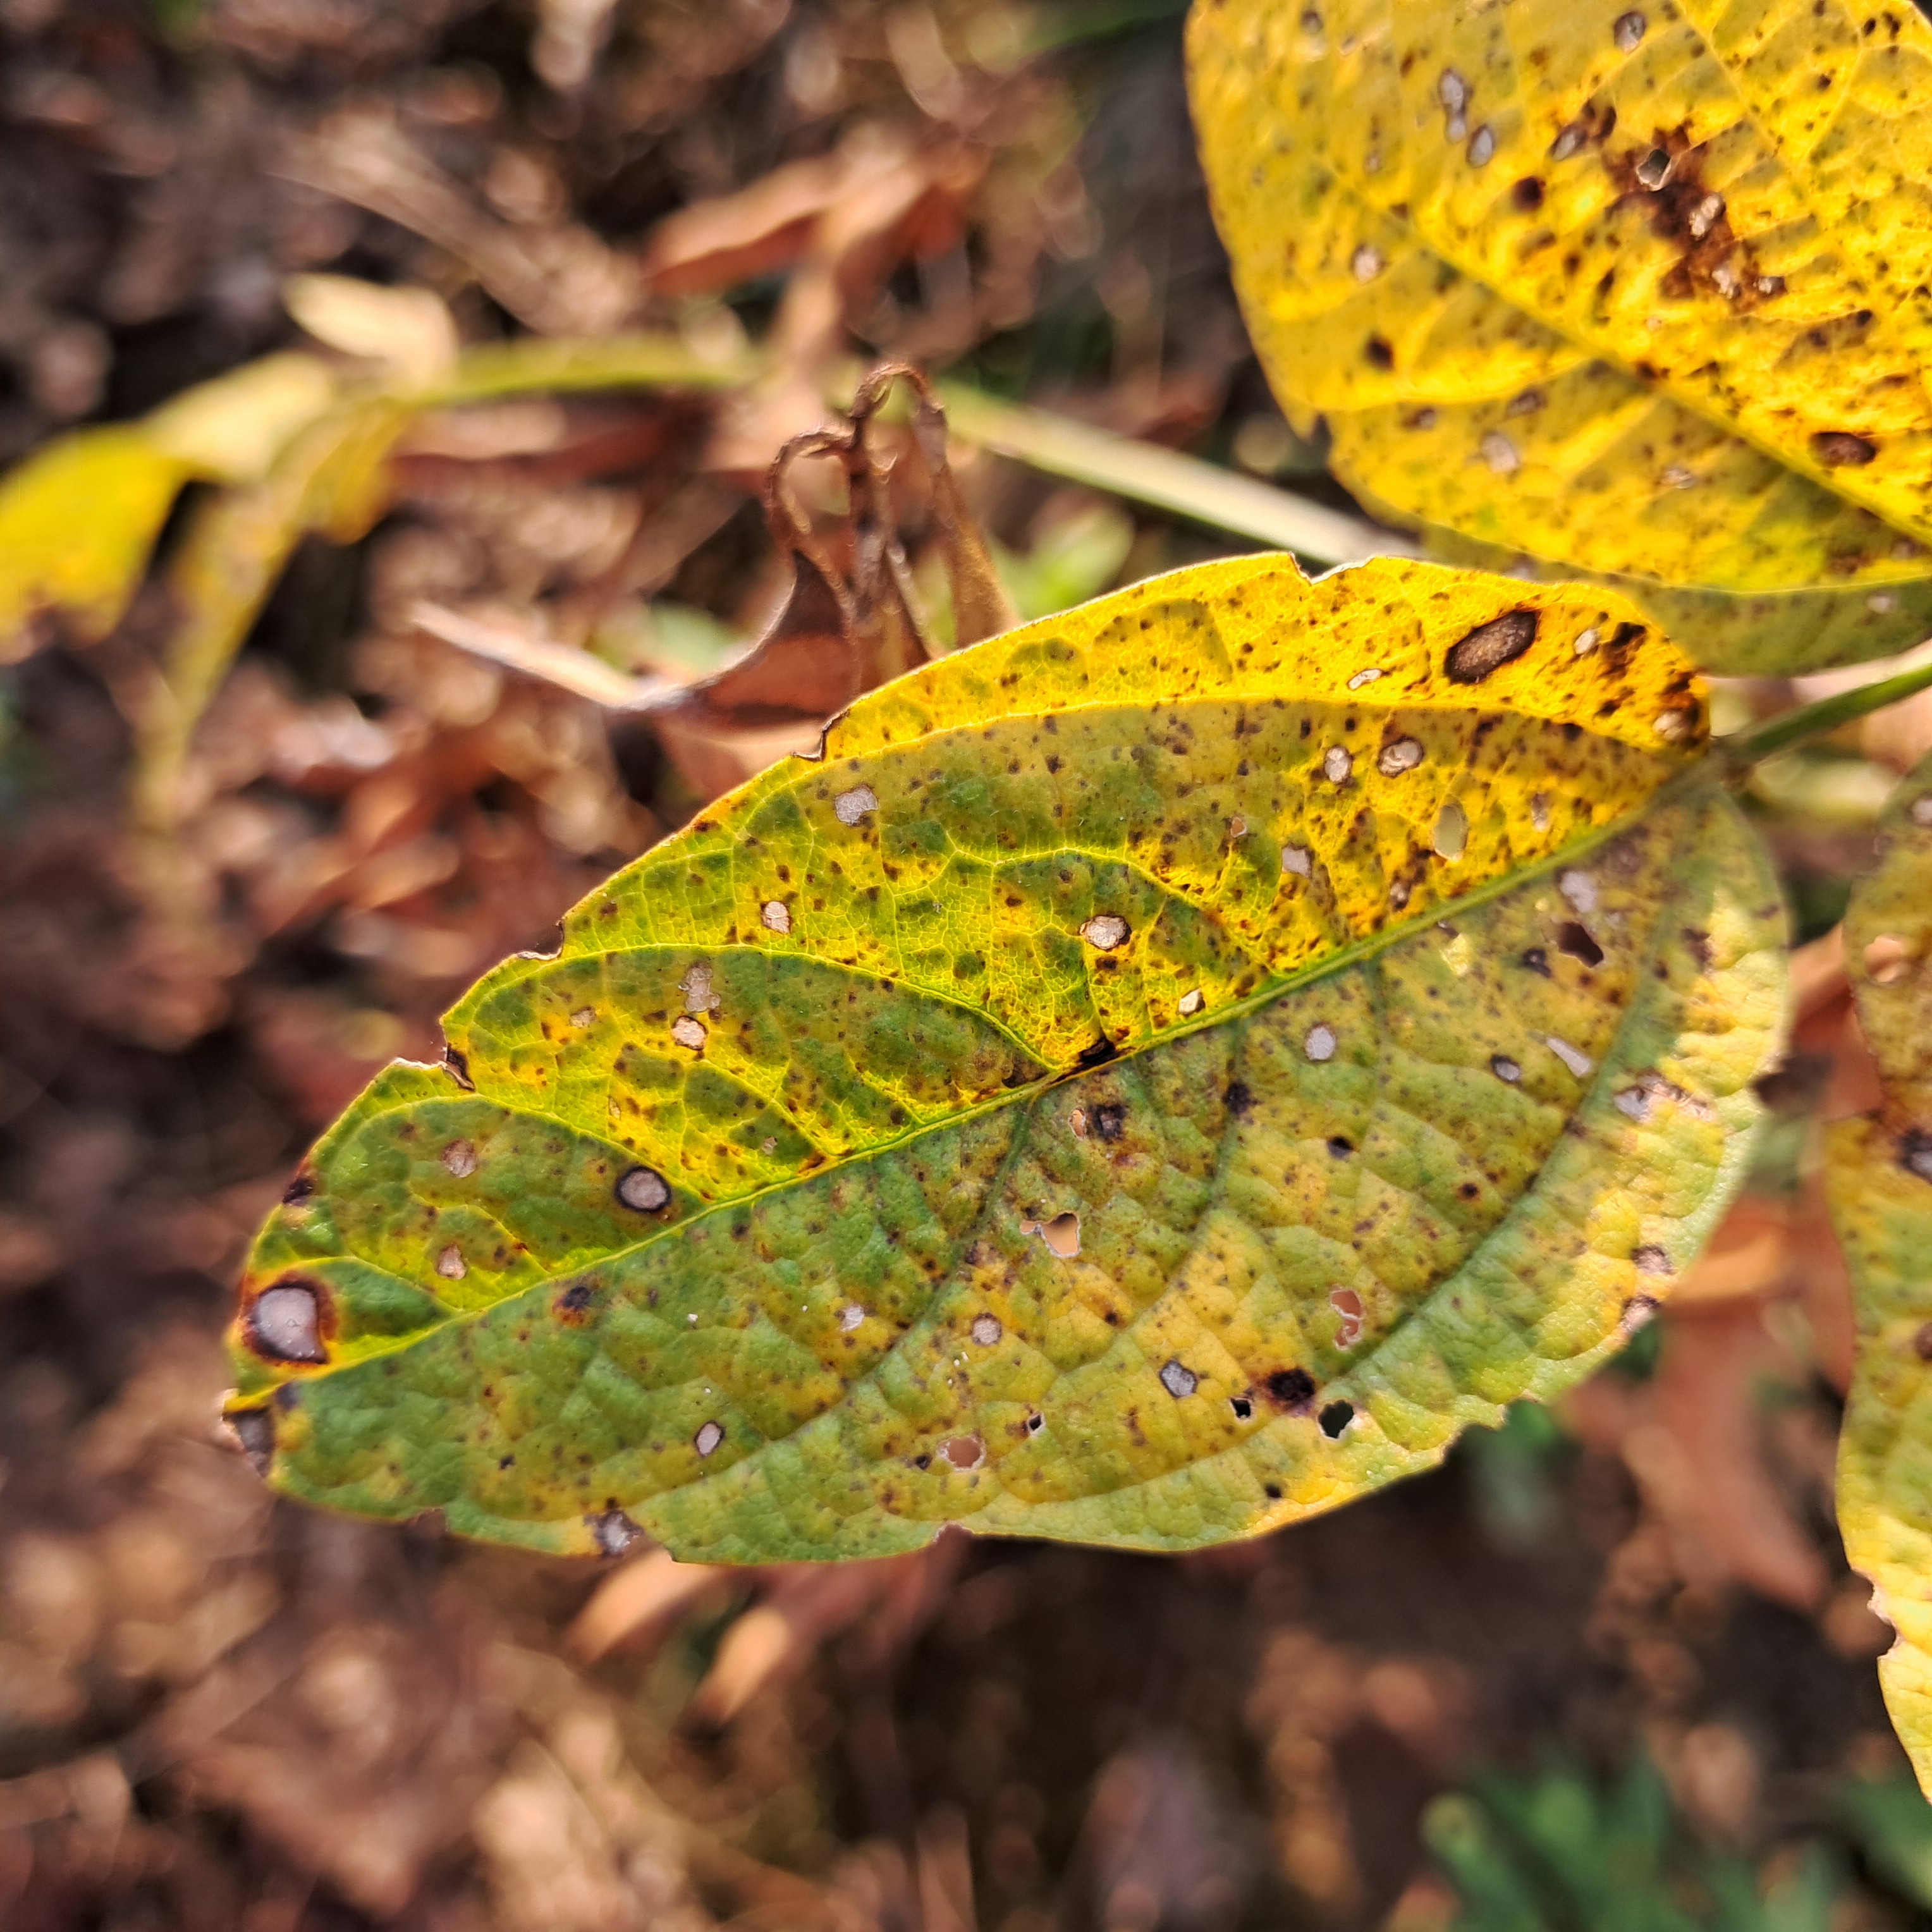
Label: Spectoria_Brown_Spot